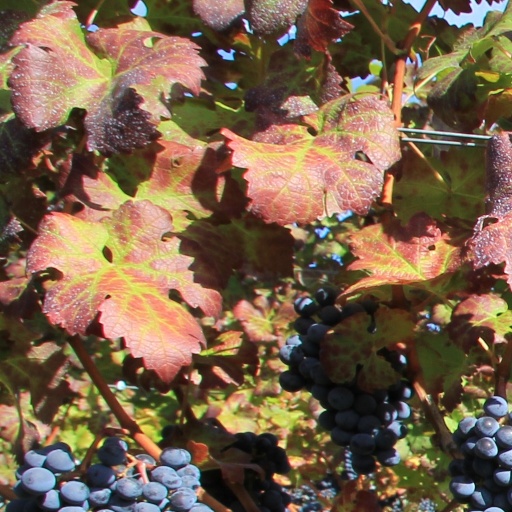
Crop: grape